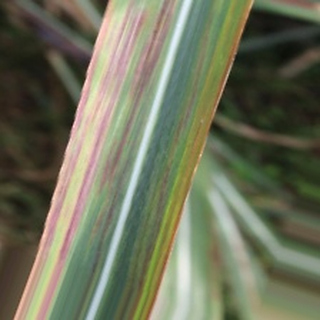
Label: sugarcane_bacterial_blight